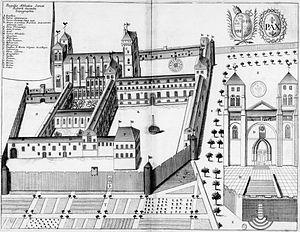
Planche gravée du 17ème siècle représentant l'abbaye de la Chaise-Dieu, en France, dans le livre Monasticon Gallicanum.
L'abbaye de la Chaise-Dieu, en Auvergne, est une ancienne abbaye bénédictine, chef de l'ordre casadéen, située sur la commune de La Chaise-Dieu dans le département de la Haute-Loire.